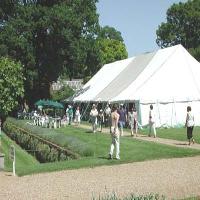
Weather: sun or clear